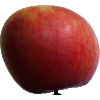
Label: Apple Crimson Snow 1